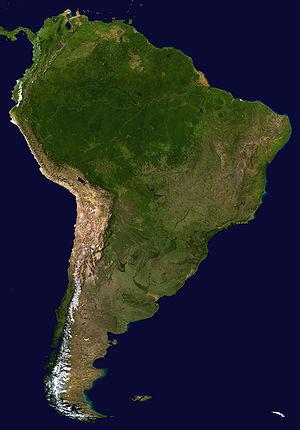
L'Amérique du Sud est généralement considérée comme un continent formant la partie sud du supercontinent des Amériques. Certains, comme le Comité international olympique, considèrent que l'Amérique est un seul continent et l'Amérique du Sud comme un sous-continent. Géographiquement, presque tout le territoire sud-américain est située sur la plaque sud-américaine.
Gil Jourdan est une série de bande dessinée franco-belge policière créée par Maurice Tillieux le 20 septembre 1956 dans le nᵒ 962 du journal Spirou. La série est une reprise de Félix, autre série que Tillieux a dû abandonner en changeant d'éditeur ; ainsi, certaines histoires de Félix ont été adaptées ou redessinées pour en faire des histoires de Gil Jourdan. Pour les dessins, Tillieux est aidé par Jean-Marie Brouyère et Bob de Groot pour les albums nᵒ 11 et nᵒ 12. À partir de l'album nᵒ 13, le dessin est repris par Gos, Tillieux en assurant toujours le scénario.
L’Amérique du Sud est un continent ou un sous-continent et la partie méridionale de l'Amérique. Il est situé entièrement dans l'hémisphère ouest et principalement dans l'hémisphère sud. Il est bordé à l'ouest par l'océan Pacifique et au nord et à l'est par l'océan Atlantique. L'Amérique centrale, qui relie le sous-continent à l'Amérique du Nord, et les Caraïbes sont situées au nord-ouest.